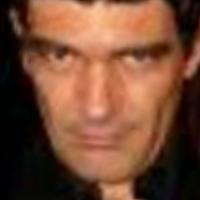
Age group: age 41-55